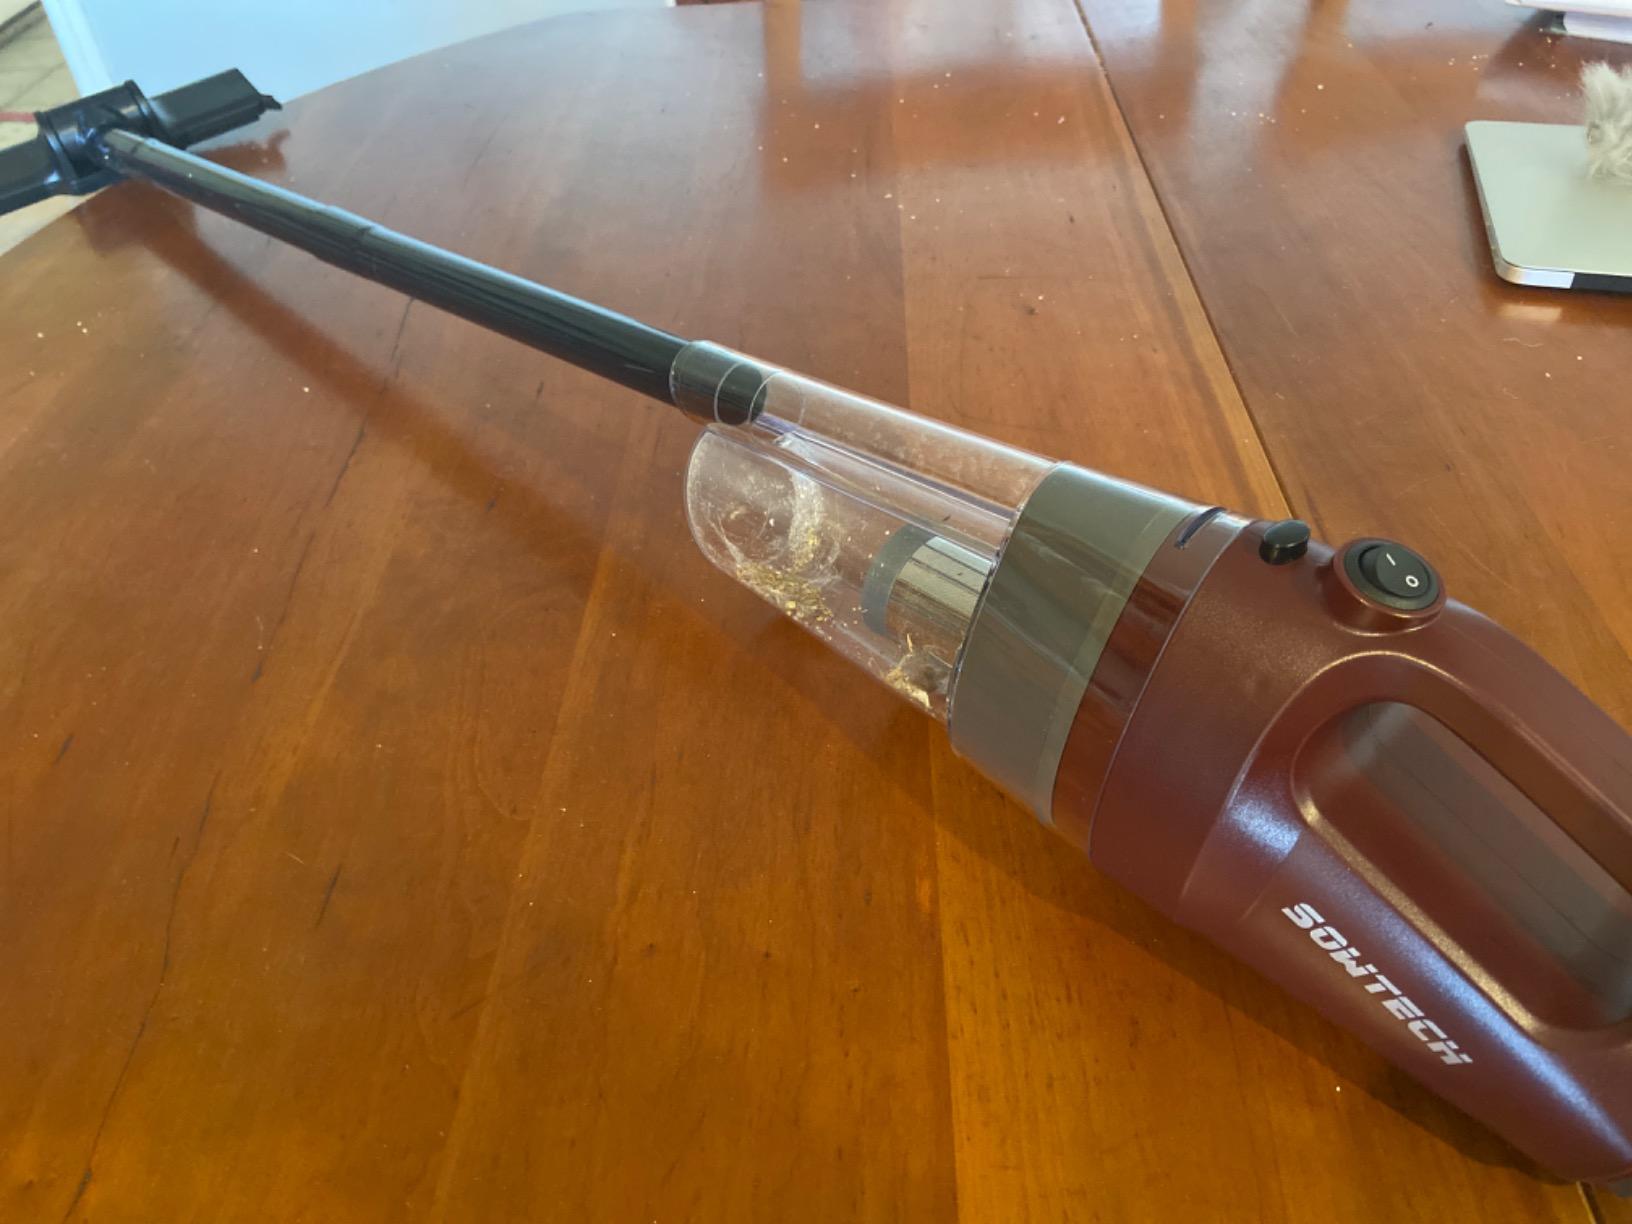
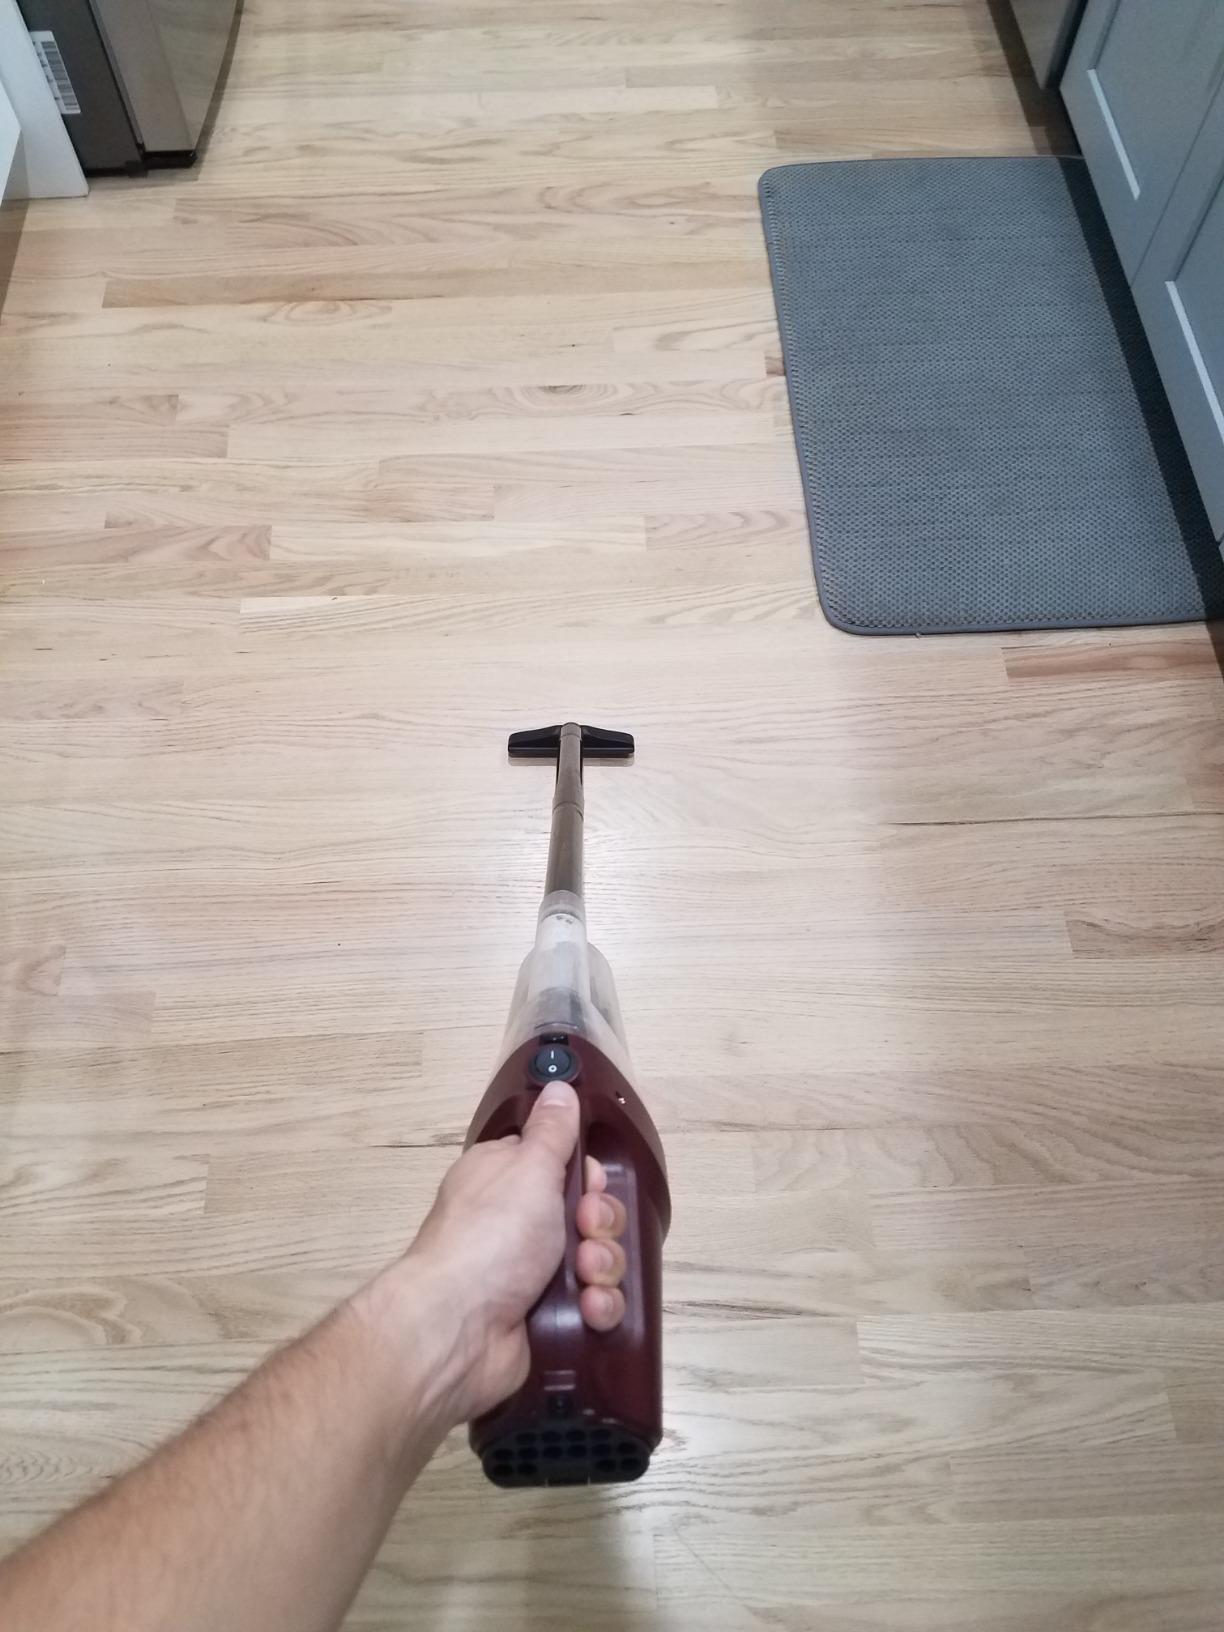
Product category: items_vacuum
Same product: yes